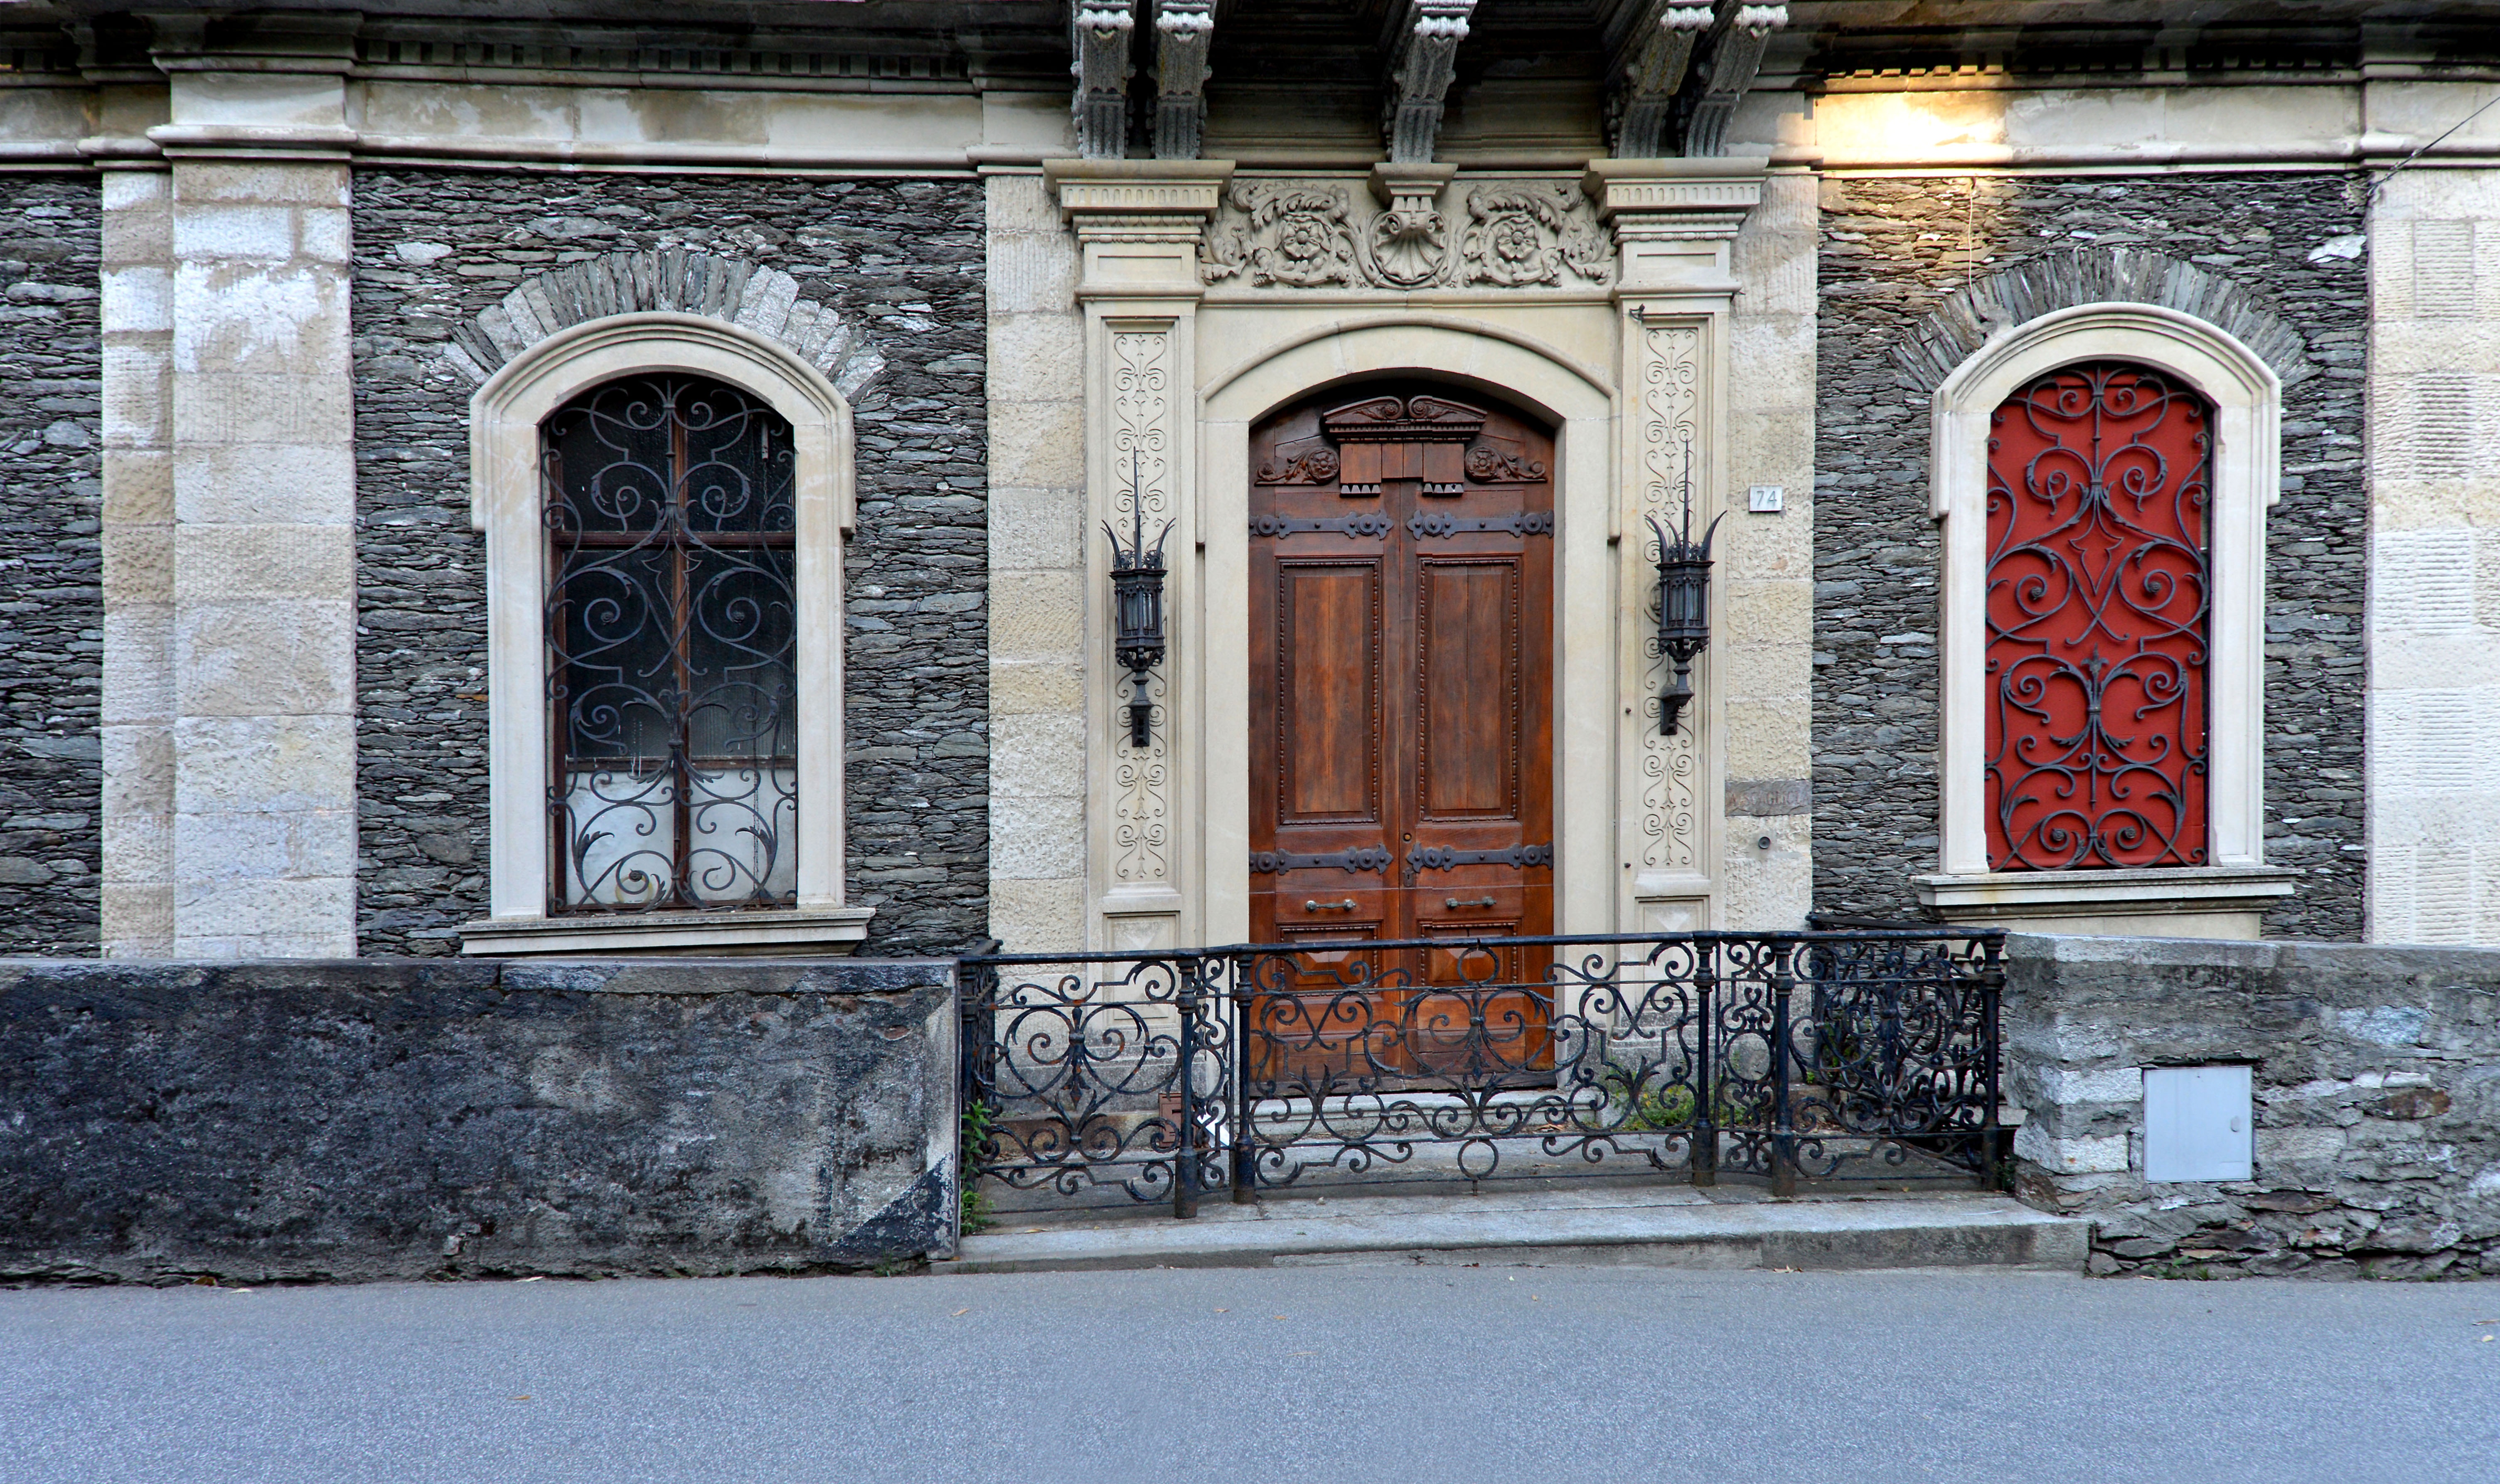
architecture, house, window, building, palace, wall, arch, facade, door, goal, slate, art, history, architectural style, input, italian, wrought iron, garden fence, housewife, garden gate, window arches, urban area, ancient history